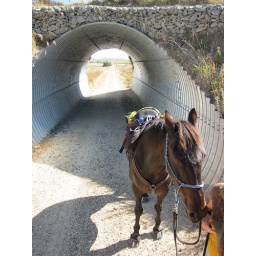
the horses were not too keen on the echo from the corrugated iron walls in these